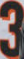
Number: 3